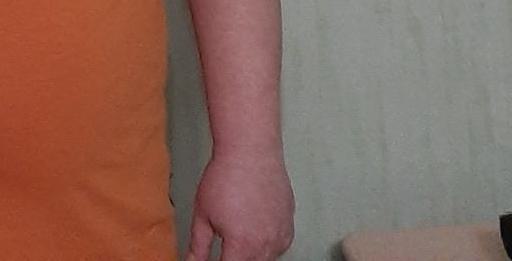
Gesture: no_gesture